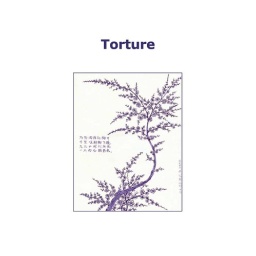
can you imagine the branch in dark brown and the flowers in light pink. dreamy!